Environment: real
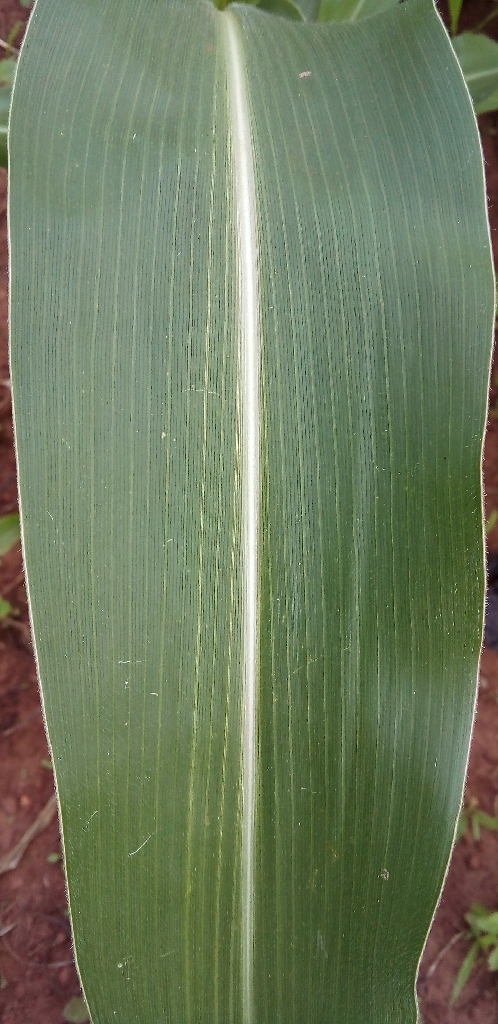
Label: healthy